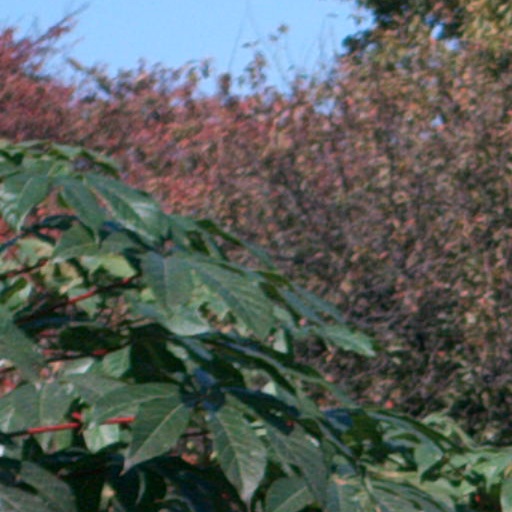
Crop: cassava